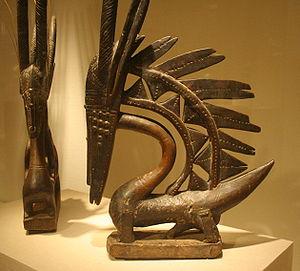
Le masque Ciwara, ou encore Tyi wara, de son nom complet Tyi wara kun est un masque-cimier rituel en forme d'antilope-cheval que l'on rencontre dans la culture Bambara. C'est l'une des pièces les plus connues de l'art africain.